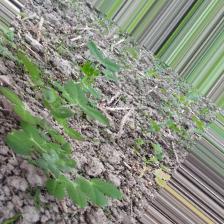
Label: Normal